Diederich Franz Leonhard von Schlechtendal

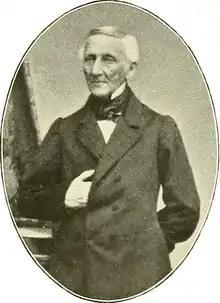
Diederich Franz Leonhard von Schlechtendal (1864)

Diederich Franz Leonhard von Schlechtendal (27 November 1794, Xanten – 12 October 1866, Halle) was a German botanist.